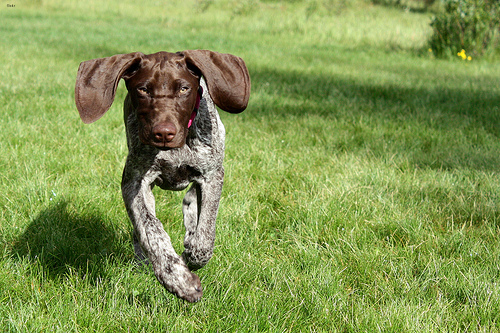
Animal: dog
Breed: german_shorthaired